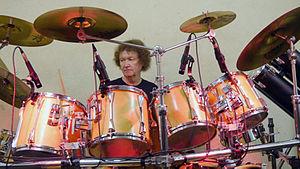
James Leslie Binks, plus connu sous le nom de Les Binks est un musicien britannique surtout connu pour avoir été le batteur du groupe de heavy metal Judas Priest de mars 1977 à juillet 1979.